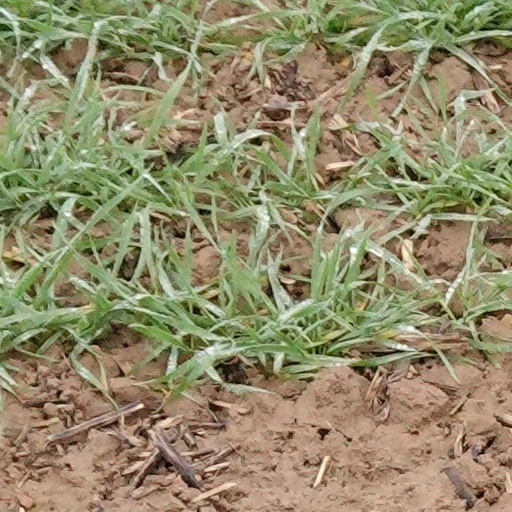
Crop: wheat